Emilie Christaller

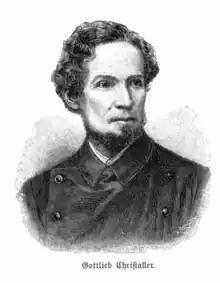
Johann Gottlieb Christaller

In 1856, Emilie Ziegler received a marriage proposal from a twenty-nine-year-old German missionary, Johann Gottlieb Christaller who had been working as a philologist at Akropong on the Gold Coast for about three years. Christaller was born in Winnenden in Baden Württemberg. Christaller translated the Bible into the Twi language, with the assistance of the Akan linguists, David Asante, Theophilus Opoku, Jonathan Palmer Bekoe and Paul Keteku. Christaller also served as the first editor of the mission's newspaper, Christian Messenger from its founding in 1883 to 1895. The Basel Mission required its missionaries to prove themselves in the field for a minimum of two years before the Home Committee could grant the permission to find a spouse. The marriage request was made through Christaller's sister and the Basel Mission's Inspector Josenhans, with whom Ziegler had stayed with in Basel. A delegation consisting of J. G. Christaller, his sister and one Gustave Rapp went to Stuttgart to ask for Emilie Ziegler's hand in marriage. Per her own account, she fell in love with Christaller at first sight.